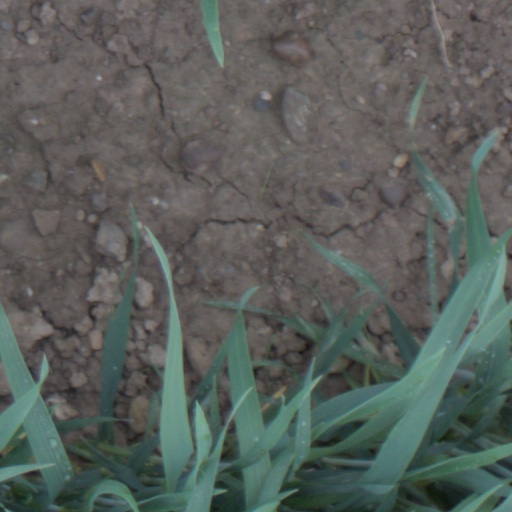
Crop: wheat